Judah Leon Templo

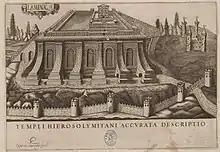
Reconstruction of Solomon's Temple based on Jacob Judah’s description, from Juan Caramuel y Lobkowitz, "Architectura civil recta y obliqua", Vol. III. Part I, Plate A.

Jacob caused a great stir with a plan he drew of Solomon's Temple. It was exhibited before Charles II of England. The author published a concise, comprehensive Spanish description entitled "Retrato del Templo de Selomoh" ("Portrait of the Temple of Solomon") in Middelburg in 1642. This was translated into Dutch in the same year, into French in 1643, and by himself into Hebrew in 1650, with the title "Tavnith Hekhal". Augustus II, Duke of Brunswick, and more particularly his wife Elizabeth, wished a German translation of this description and entrusted the task to Johann Saubert of Helmstedt. Someone else published such a translation in 1665, and Saubert wrote a Latin translation in that year. An English version appeared in 1778, done by Moses Pereira de Castro, his great-grandson, the son of Isaac Pereira de Castro and Lea DeLeon, the daughter of his son Abraham, and in whose possession the plan was then held.